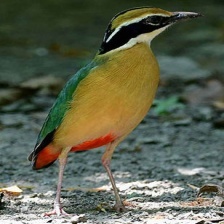
Species: INDIAN PITTA
Scientific name: PITTA BRACHYURA